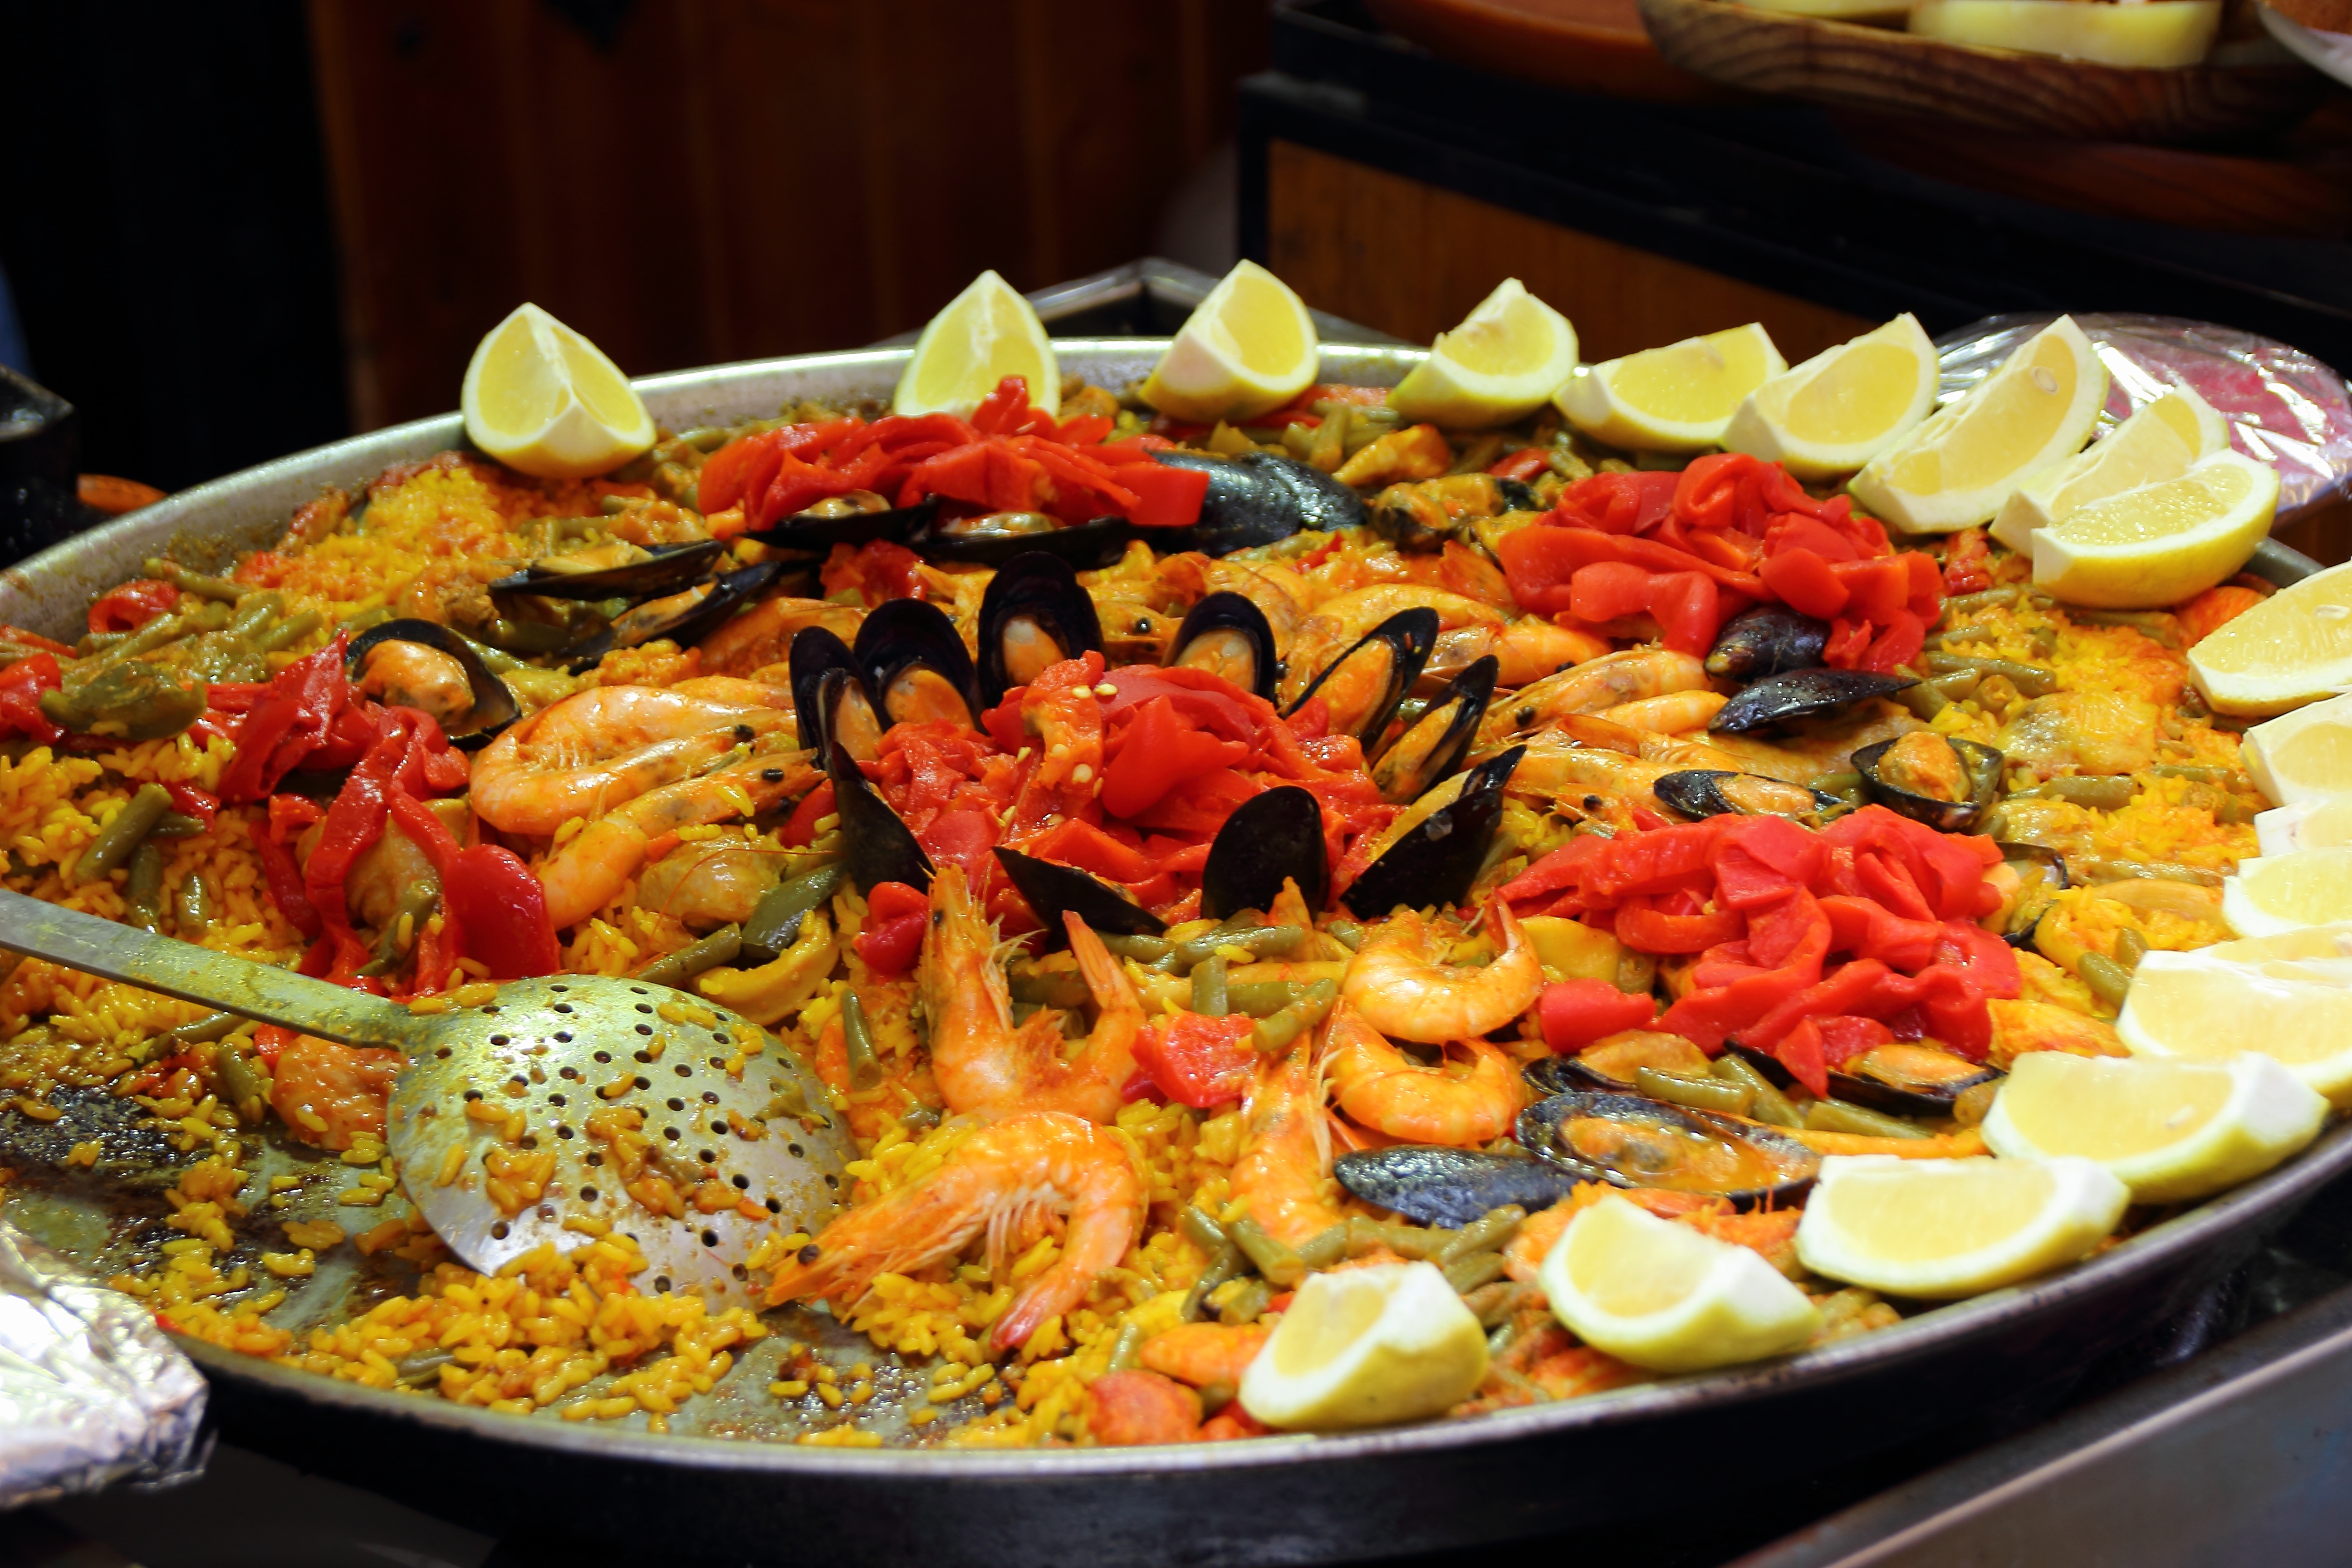
dish, meal, food, seafood, fish, eat, cuisine, rice, buffet, shrimp, spain, nutrition, salmon, frisch, mussels, lemons, paella, mediterranean cuisine, hors d oeuvre, scampi, spanish cuisine, european food, seafood boil, national dish